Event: Nepal Earthquake
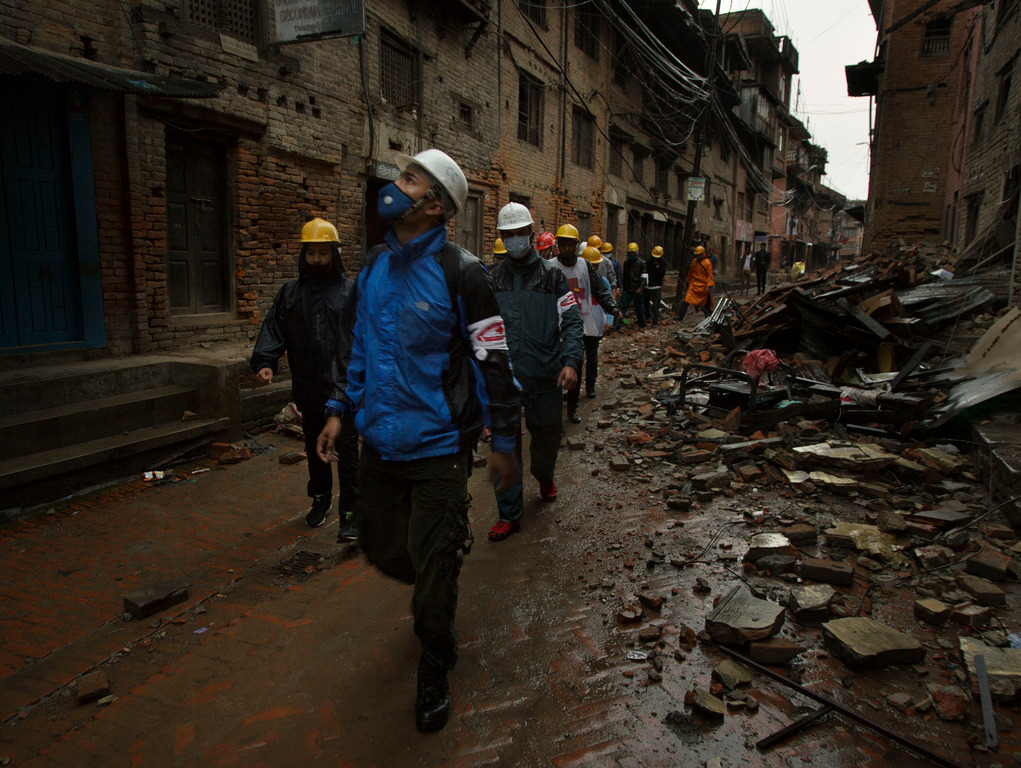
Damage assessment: damage